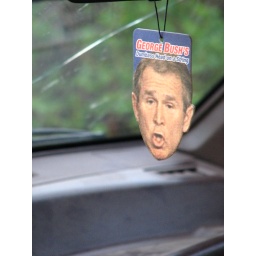
Bush air freshener, spotted in a stranger's car